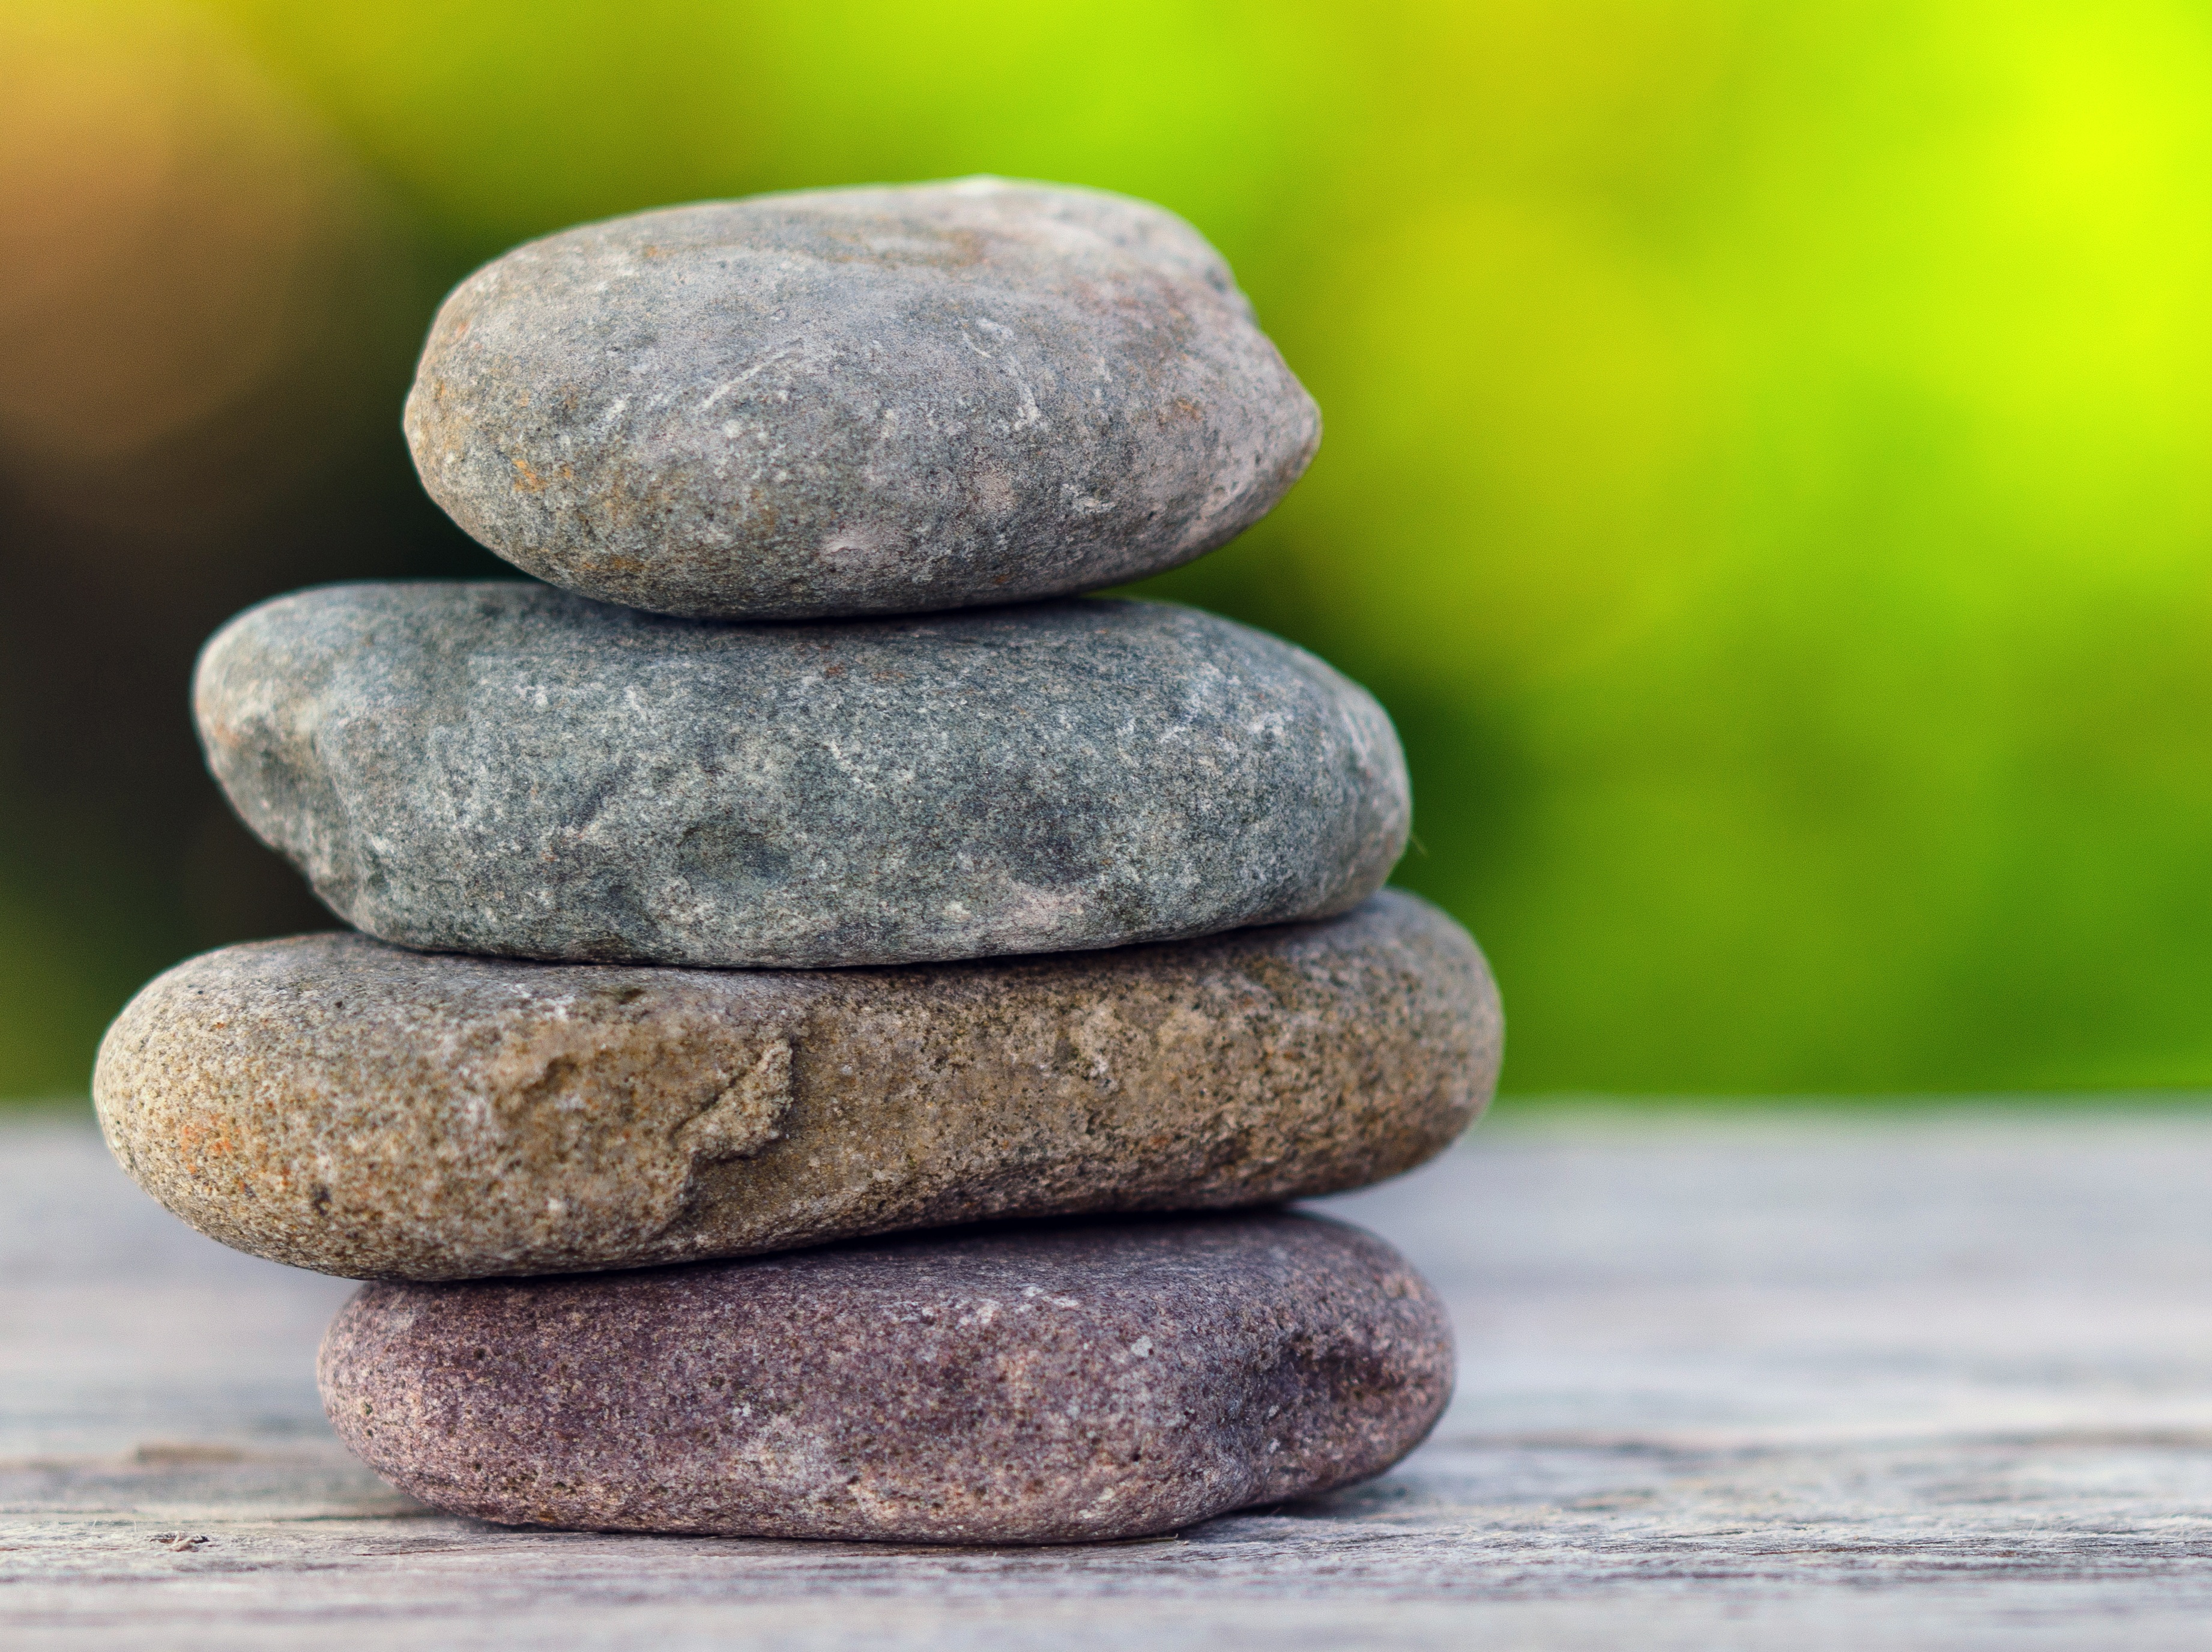
nature, rock, pile, tranquil, balance, peaceful, natural, pebble, peace, soil, stack, material, zen, arrangement, stones, relaxation, meditation, boulder, heap, harmony, mineral, wellness, healing, zen stones, equilibrium